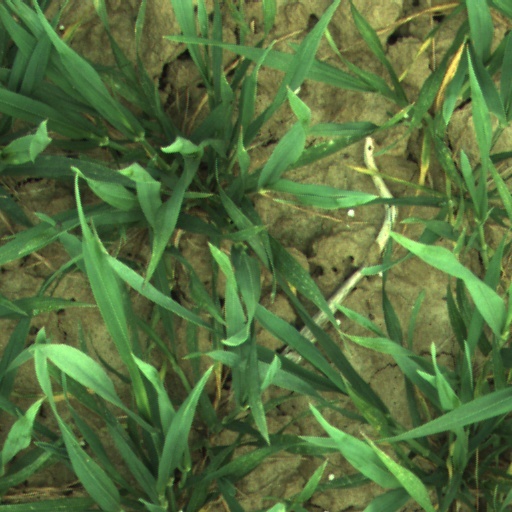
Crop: wheat